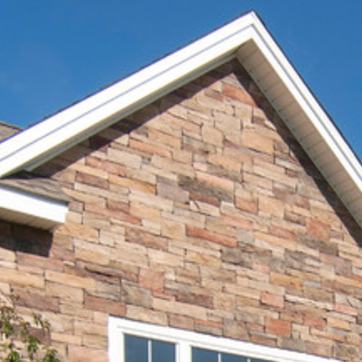
Material: brick